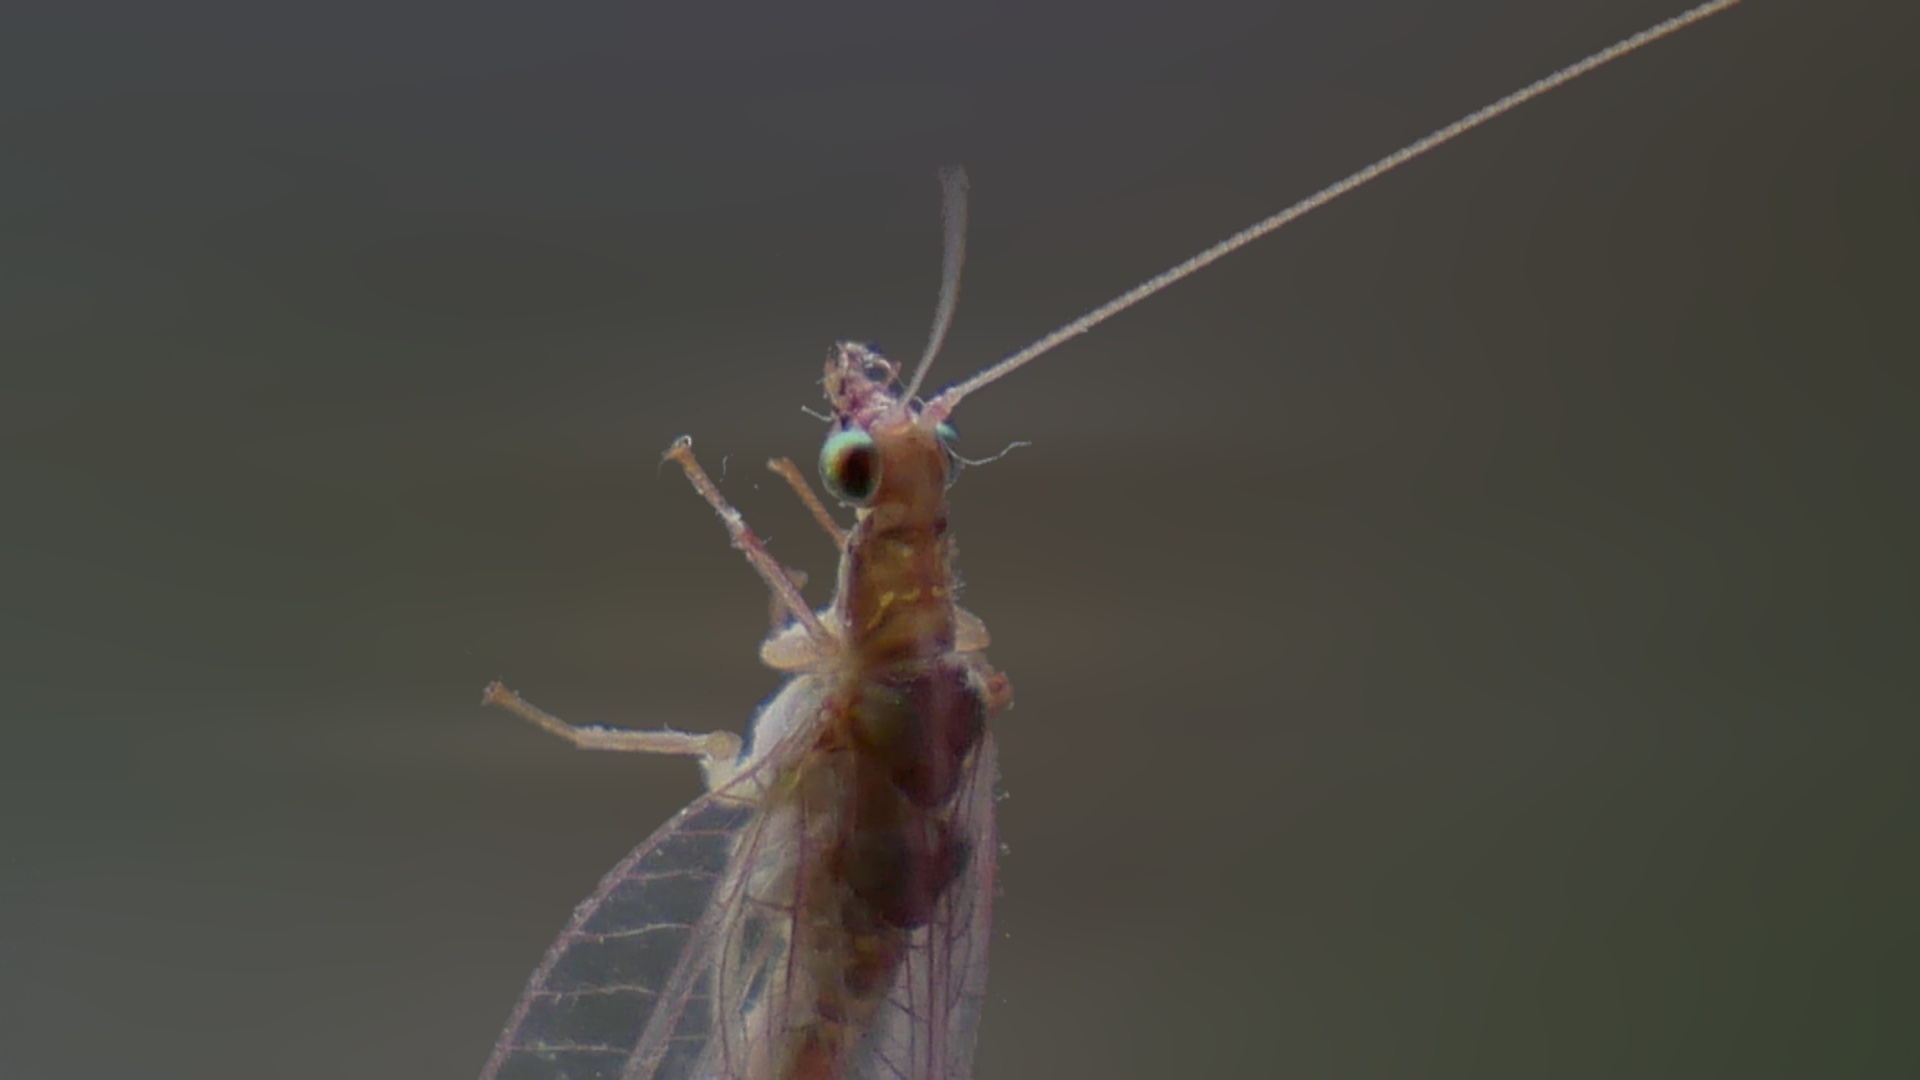
insect, mantidae, net winged insects, invertebrate, mantis, organism, macro photography, pest, arthropod, mayflies, parasite, wildlife